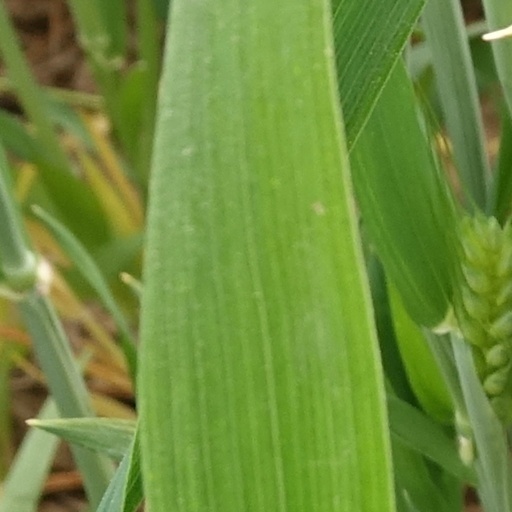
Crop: wheat